Ax-les-Thermes

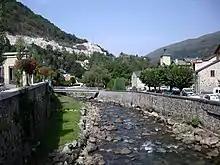
The Oriège at Ax-les-Thermes

Ax-les-Thermes is situated in the Pyrénées, close to Andorra, and stands on the confluence of the Oriège, Ariège and Lauze rivers. some 75 km west of Perpignan and 35 km north-east of Andorra la Vella. Access to the commune is by Route nationale N20 from Garanou in the northwest which passes through the village then south through the commune to Mérens-les-Vals. The D613 goes north from the village to Sorgeat and the D25 branches from this to go east to Ascou and Mijanès. The railway line from Foix passes through the commune with Ax-les-Thermes station just northwest of the village. The line continues south to Merens-les-Vals.